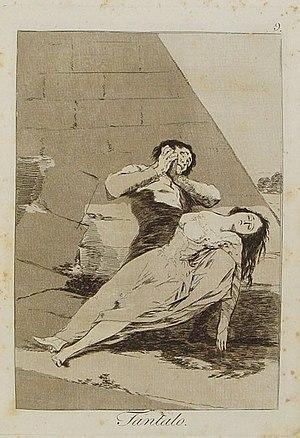
L'eau-forte Tántalo est une gravure de la série Los caprichos du peintre espagnol Francisco de Goya. Elle porte le numéro neuf dans la série des 80 gravures. Elle a été publiée en 1799.